Claus Daa (1579–1641)

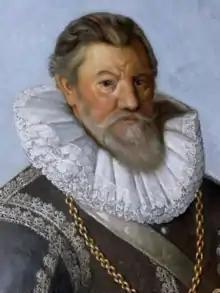

Claus Daa (6 or 10 April 1579 – 30 March 1641) was a Danish admiral, nobleman and landowner. He served as Admiral of the Realm from 1631 and was awarded the Order of the Elephant in 1633.